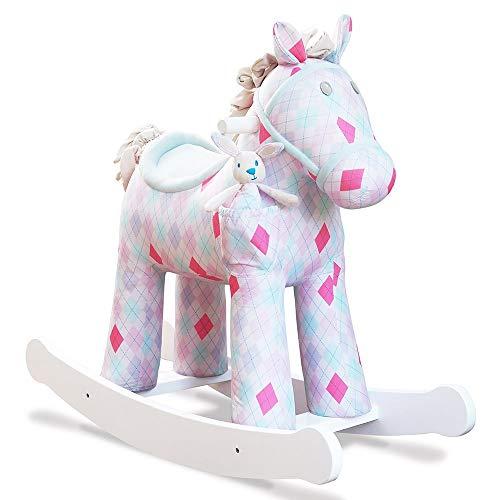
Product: Little Bird Told Me Florence & Floop Rocking Horse Stuffed Animal Ride On
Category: Baby Products | Activity & Entertainment | Bouncers, Jumpers & Swings | Bouncers
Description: Beautiful rocking horse for baby's room Adult assembly required.
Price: $131.90
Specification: ProductDimensions:30.7x12.2x25.6inches|ItemWeight:12.87pounds|ShippingWeight:12.87pounds(Viewshippingratesandpolicies)|DomesticShipping:ItemcanbeshippedwithinU.S.|InternationalShipping:ThisitemcanbeshippedtoselectcountriesoutsideoftheU.S.LearnMore|ASIN:B01LXUM8L4|Itemmodelnumber:LB3058|Manufacturerrecommendedage:12months-4years